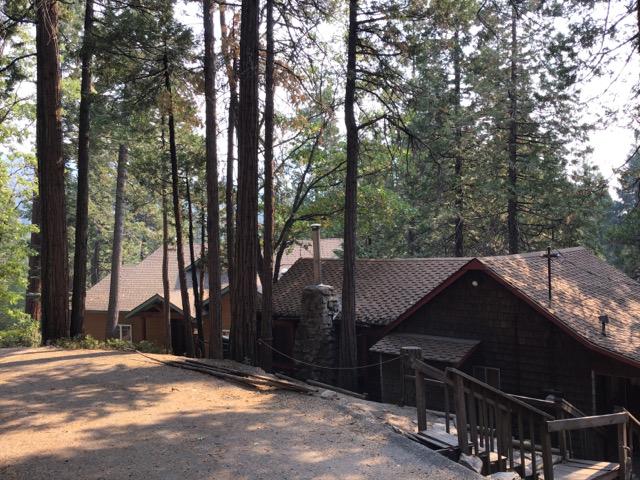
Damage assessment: no_damage